Nikolay Sklifosovsky

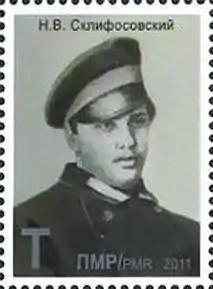
Young Sklifosovsky on a 2012 stamp of Transnistria

The N. V. Sklifosovsky Research Institute for Emergency Medicine, often nicknamed as "Sklif", has borne his name since 1923.